Donnie Iris

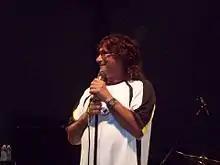
Iris performing live at the South Park Amphitheater near Pittsburgh, August 2011

Donnie Iris (born Dominic Ierace, February 28, 1943) is an American rock musician known for his work with the Jaggerz and Wild Cherry during the 1970s and for his solo career beginning in the 1980s with his band, the Cruisers. He wrote the #2 "Billboard" hit, "The Rapper", with the Jaggerz in 1970 and was a member of Wild Cherry after the group had a #1 hit with "Play That Funky Music." He also achieved fame as a solo artist in the early 1980s with the #29 hit "Ah! Leah!" and the #37 hit "Love Is Like a Rock."